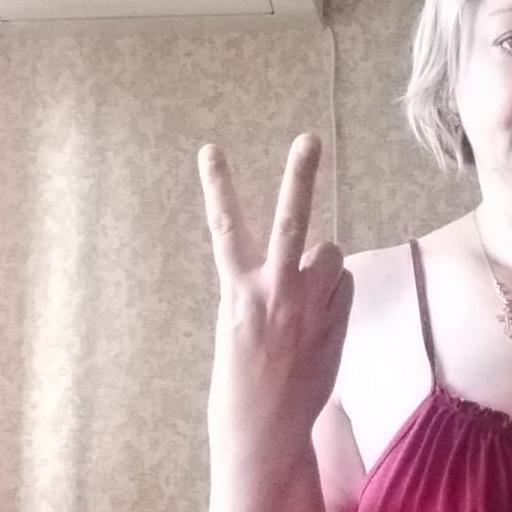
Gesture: peace_inverted